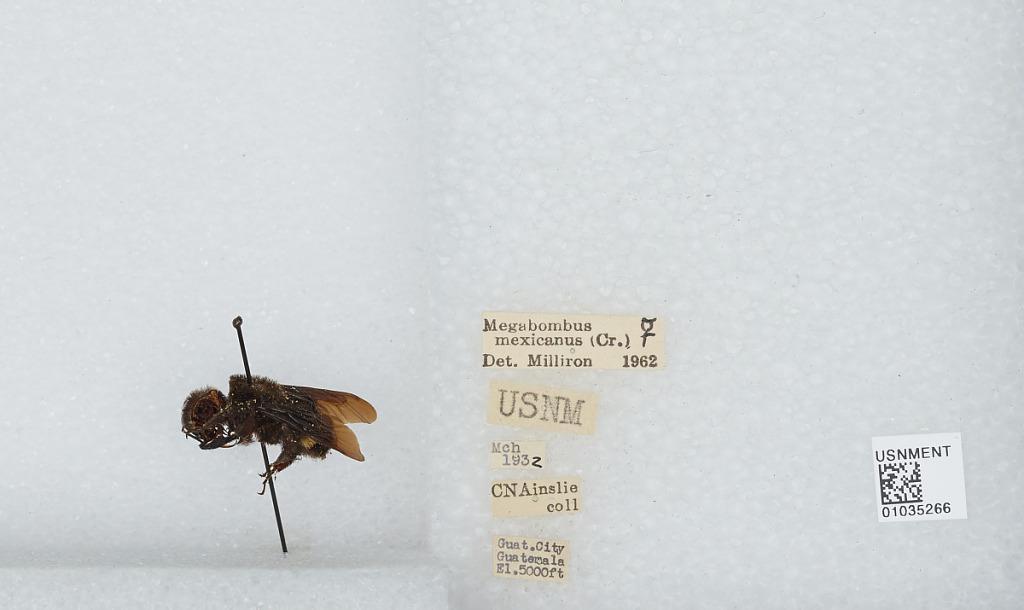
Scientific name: Bombus (Fervidobombus) mexicanus Cresson
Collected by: C. Ainslie
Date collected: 1932-3-
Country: Guatemala
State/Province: Guatemala
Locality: Guatemala City
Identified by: Milliron